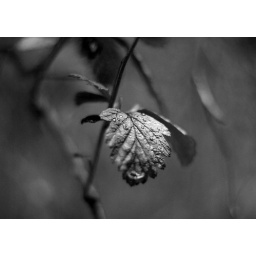
Taken during a short walk across the street from my home in Victoria, B.C.